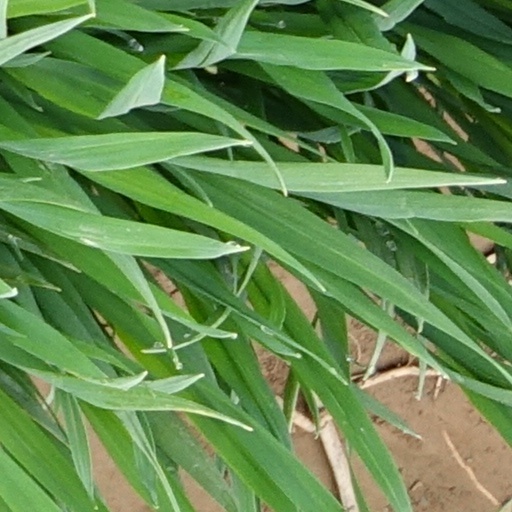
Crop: wheat